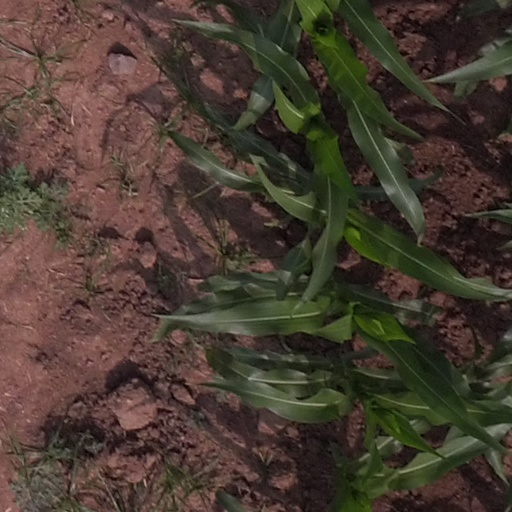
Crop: maize; corn